Shilluk Kingdom

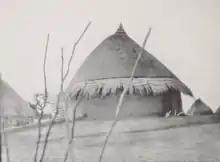
A shrine dedicated to Nyikang, early 20th century

The English name for the Shilluk language derives from the Arabic version of the Shilluk self-designation: "Cøllø", or "Chollo". This (and a belief by many Shilluk) suggests a common origin with the Acholi, another ethnic group living on the Ugandan-South Sudanese and Luo in Tanzania, Kenya, DRC, Chad, CAR and Ethiopia (Anuak) borders.